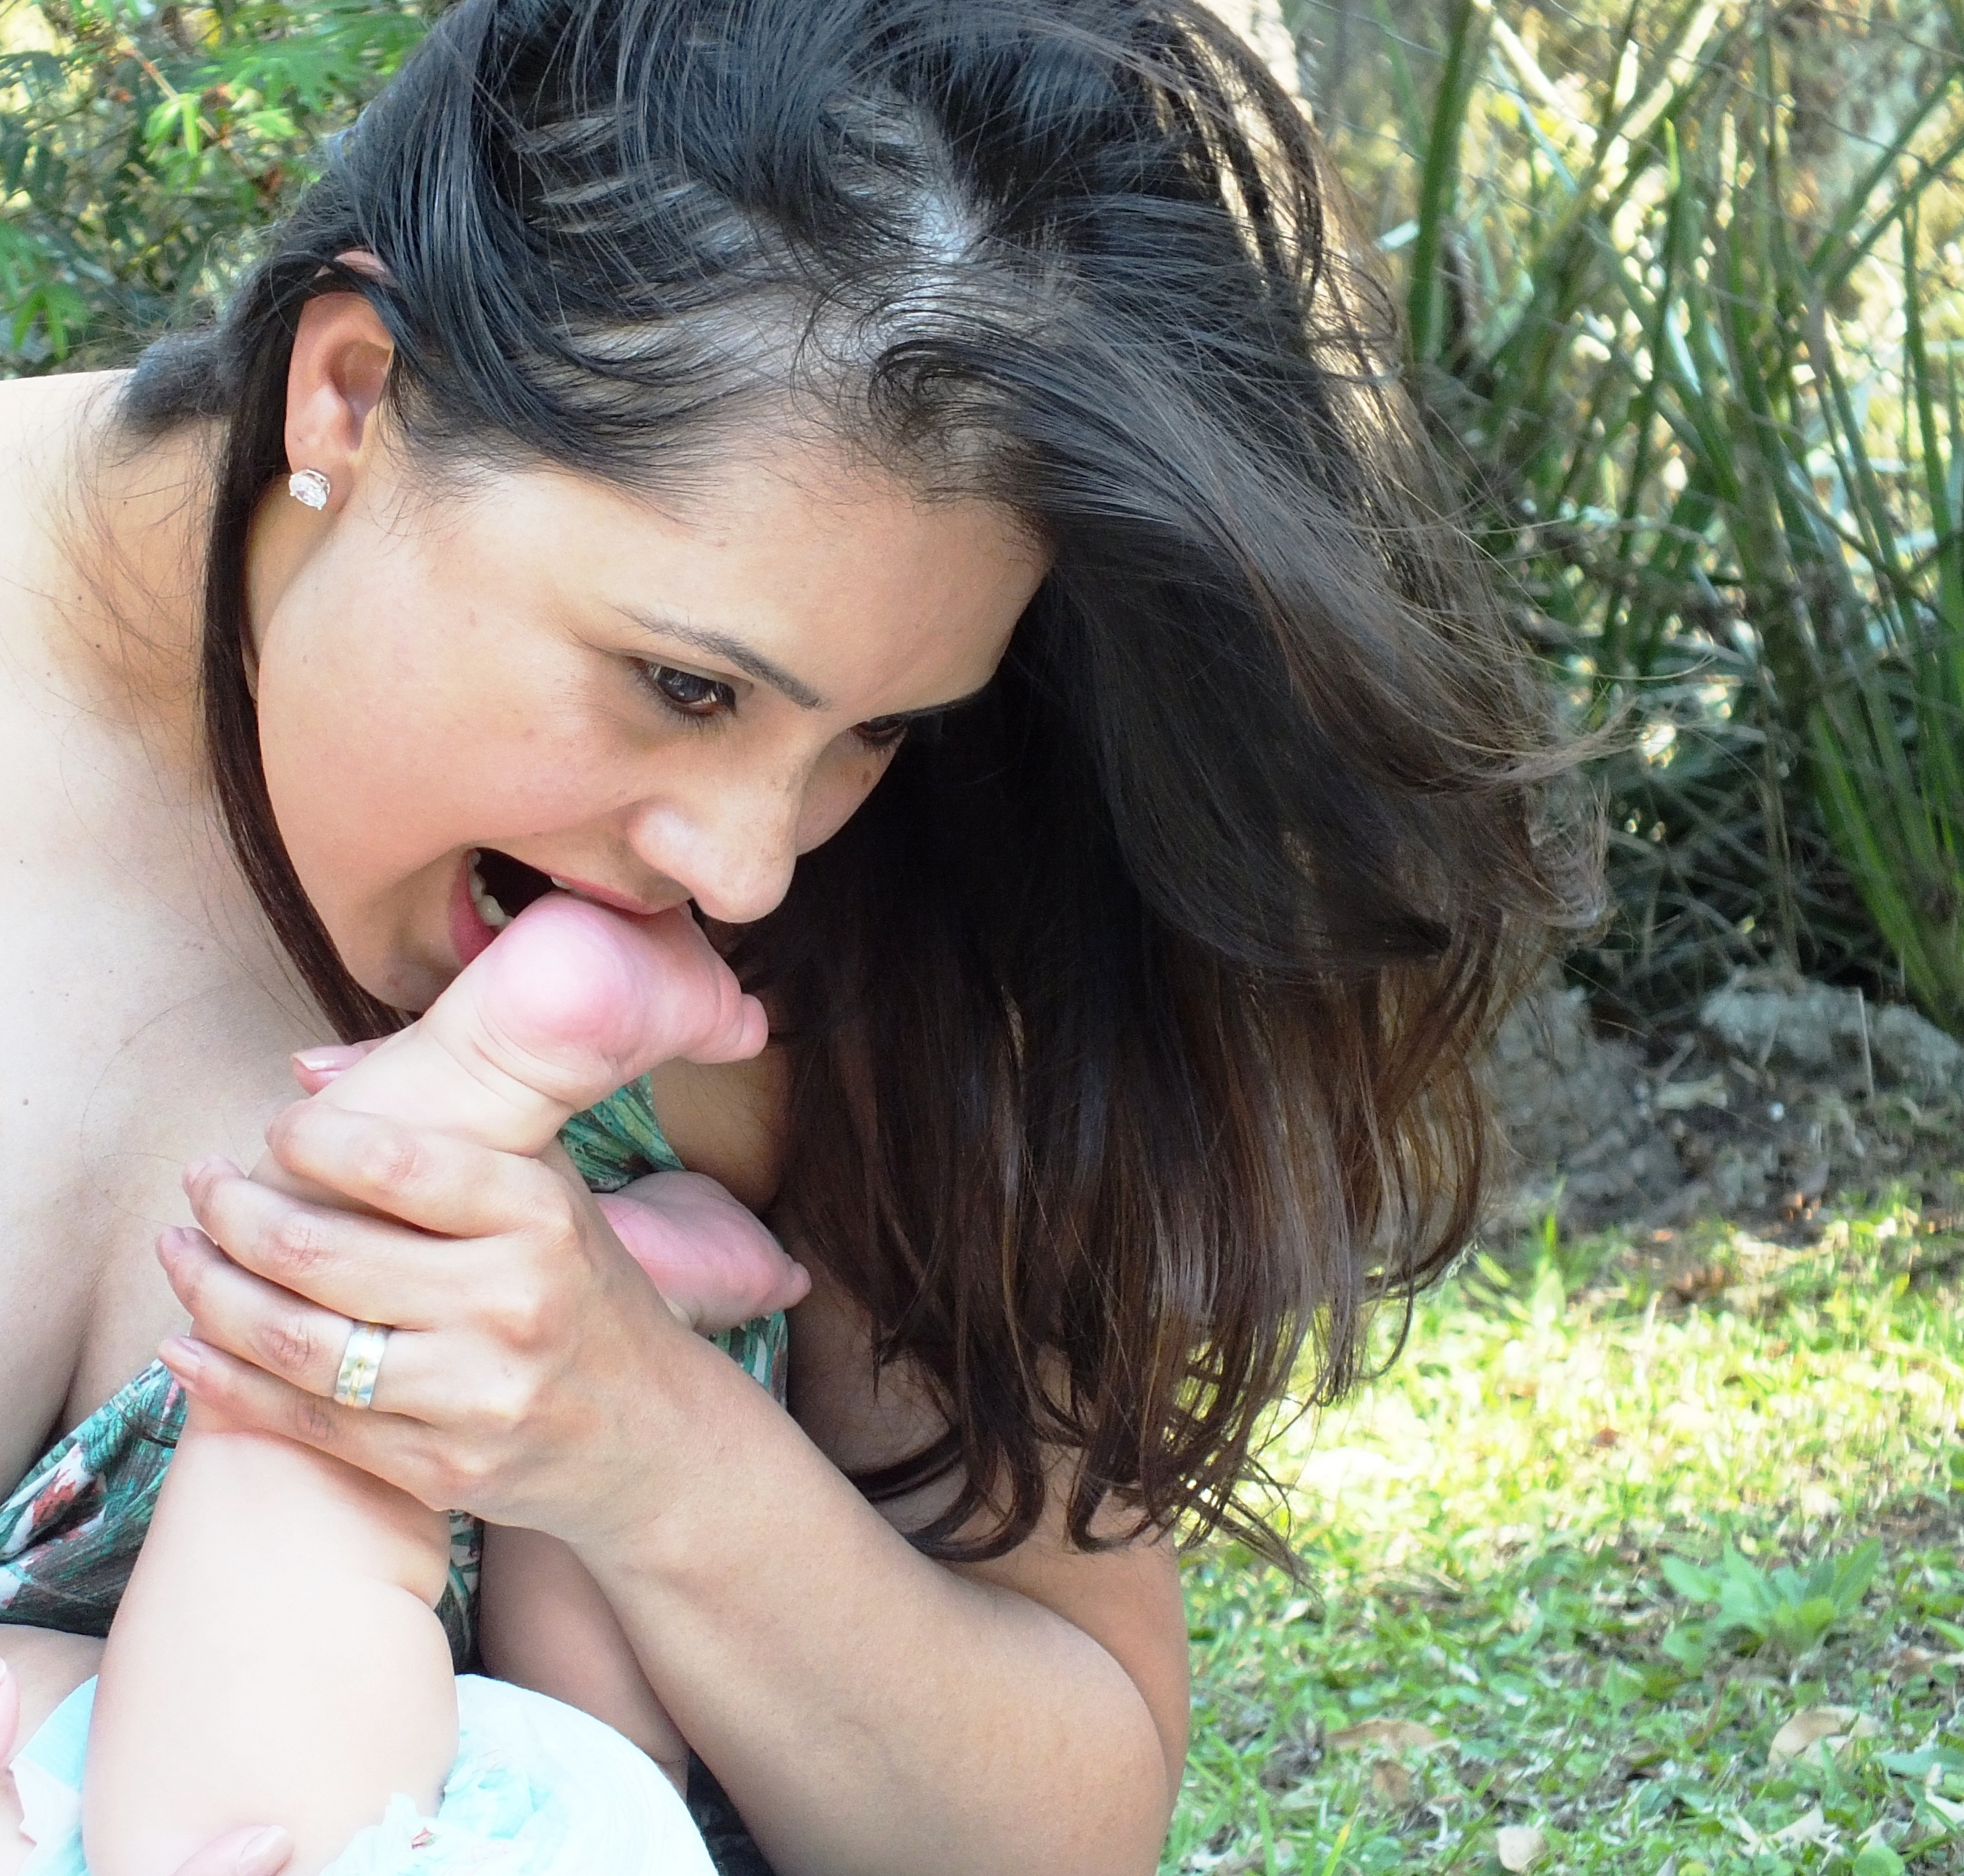
person, girl, woman, hair, leg, love, model, kiss, hairstyle, mom, mouth, long hair, human body, black hair, face, newborn, eye, head, skin, funny, beauty, childish, parents, interaction, abdomen, photo shoot, bebe, brown hair, portrait photography